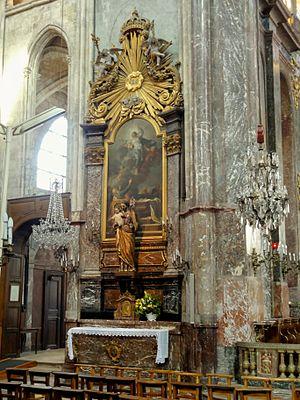
Autel secondaire à gauche - l'Assomption de Marie.
L'église Saint-Jacques est une église catholique paroissiale de style gothique située à Compiègne, dans l'Oise, en France. Elle est inscrite en 1998 sur la liste du patrimoine mondial par l'UNESCO au titre des chemins de Saint-Jacques-de-Compostelle en France. C'est un édifice de taille moyenne, d'une longueur totale de 51 m, issu de deux périodes distinctes : le chœur, le transept et la nef avec ses bas-côtés ont été bâtis entre 1235 et 1270, sauf la partie haute de la nef ; cette dernière, le clocher, les chapelles le long des bas-côtés et le déambulatoire ont été ajoutés entre 1476 et le milieu du XVIᵉ siècle. Ces extensions reflètent le style gothique flamboyant, sauf le lanternon au sommet du clocher, qui est influencé par la Renaissance. Le clocher est une œuvre remarquable, tout comme le chœur et le transept, qui quant à eux représentent les parties les plus anciennes de l'église et sont une intéressante illustration du style pré-rayonnant. L'intérieur de l'église est marqué par les transformations de la fin de l'Ancien Régime, portant notamment sur un revêtement en marbre du chœur et un habillement des piliers de la nef par des boiseries.